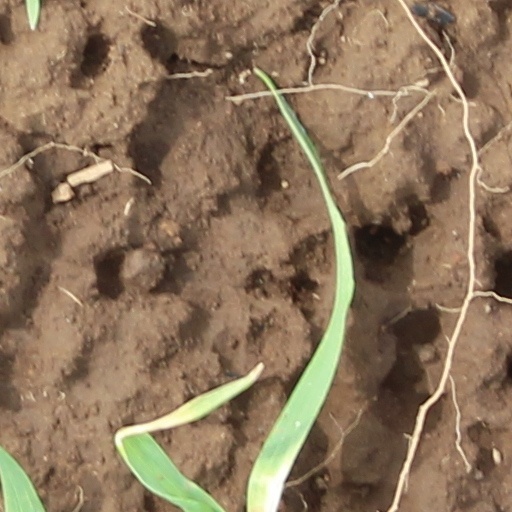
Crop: wheat